Describe the emotion expressed in this image:  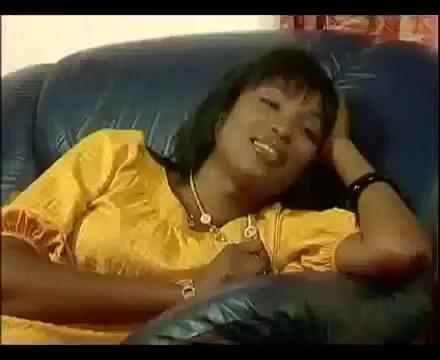
This person displays Fear, valence and arousal with high intensity.